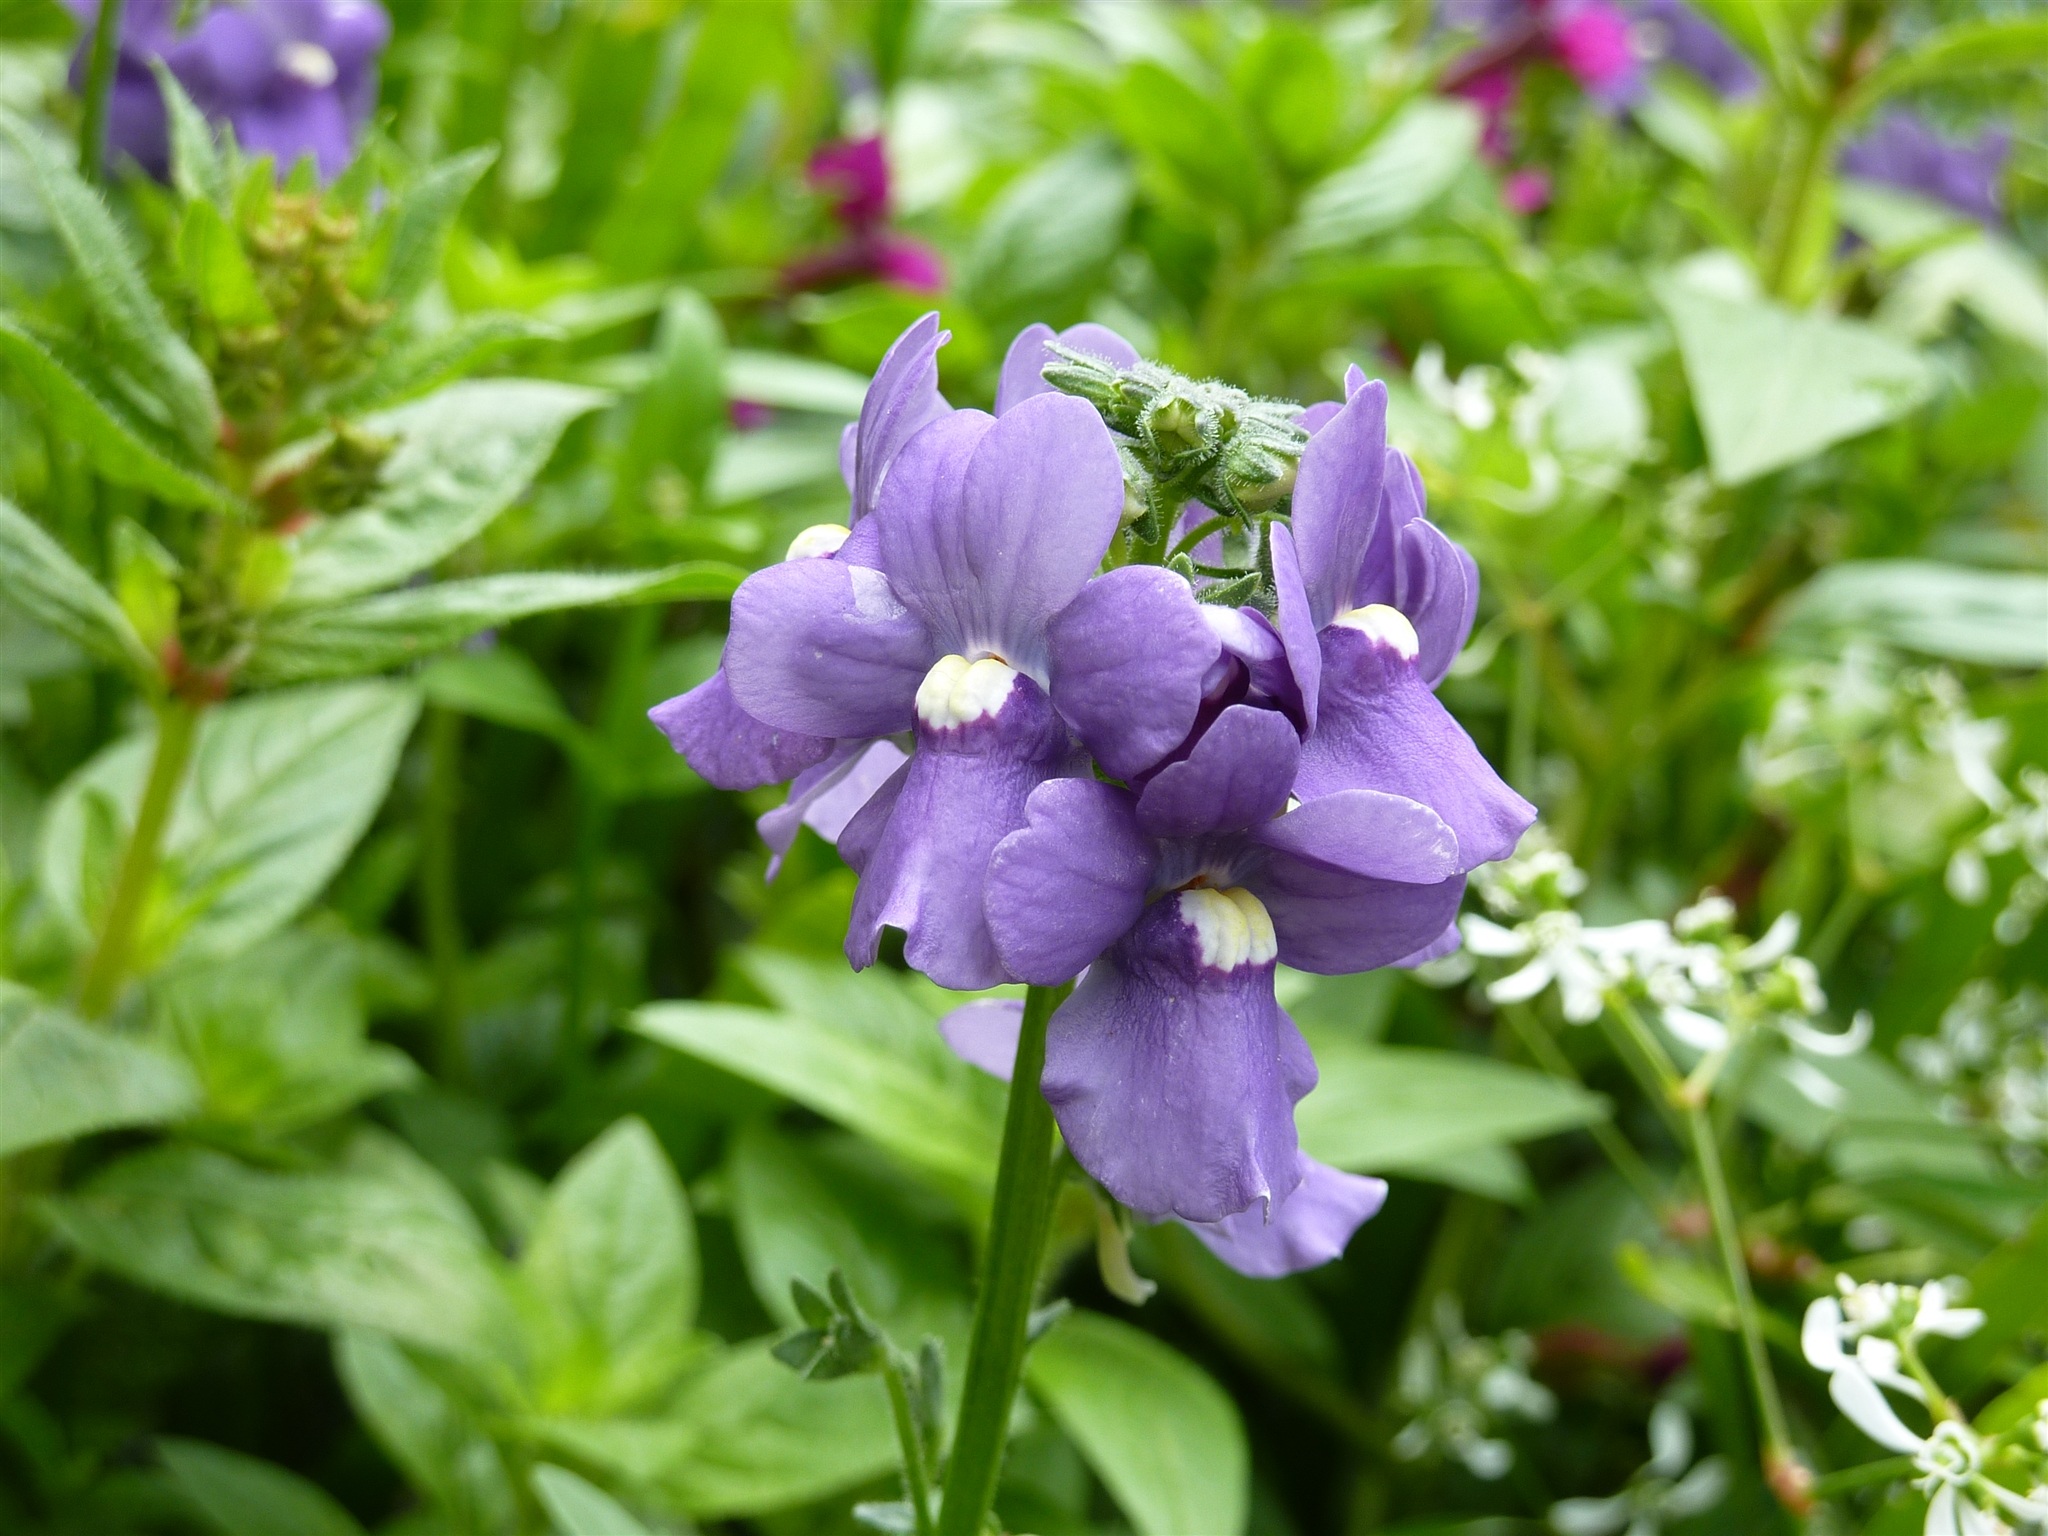
blossom, plant, flower, purple, bloom, botany, garden, flora, wildflower, violet, viola, garden plant, flowering plant, bellflower family, lip bloom, annual plant, land plant, violet family, dame's rocket